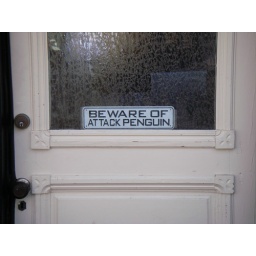
Sign on front door of house in James Bay neighbourhood of Victoria.